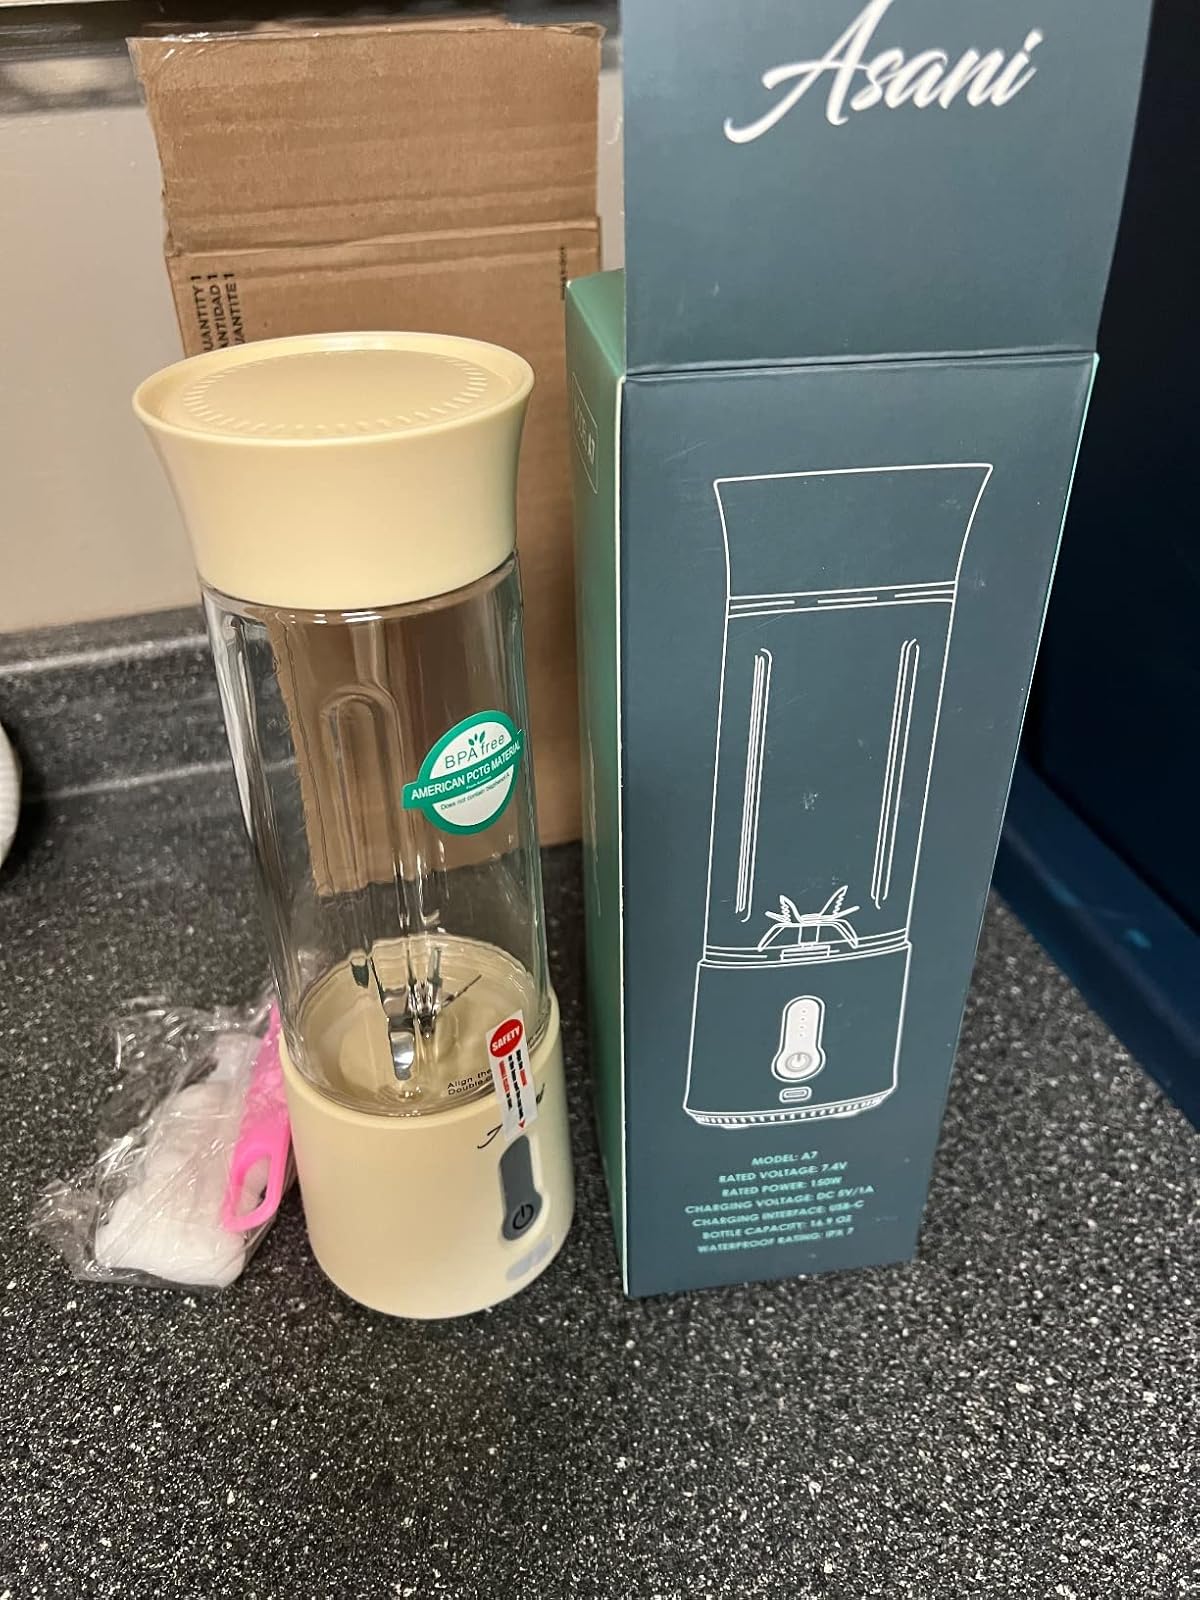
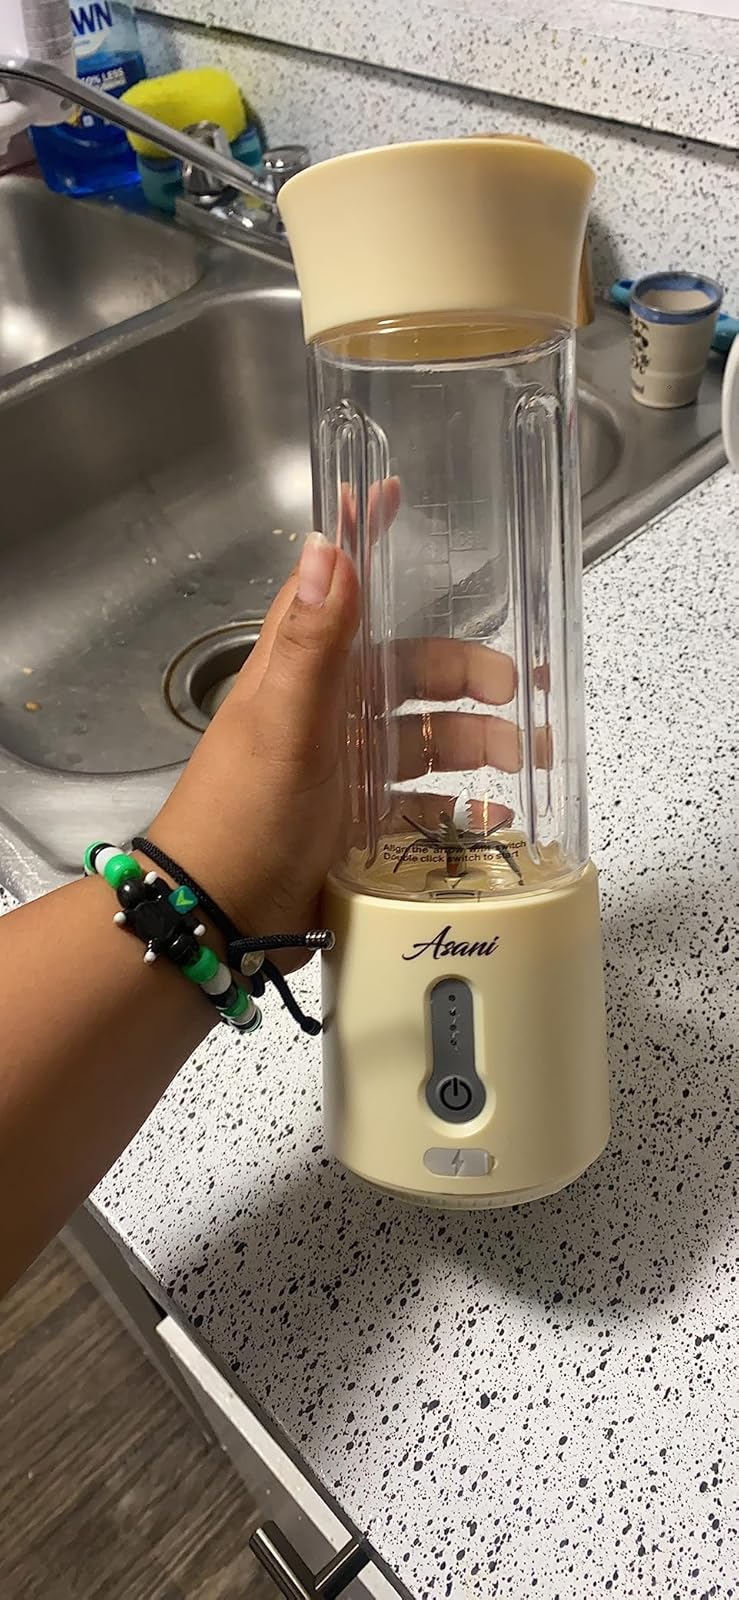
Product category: items_blender
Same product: yes